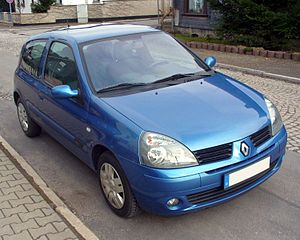
Renault Clio II / Modelhistorie / Facelifts
Renault Clio II er modelbetegnelsen for den anden generation af minibilen Clio fra Renault.